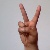
The image shows a hand gesture representing the letter 'V' in Indian Sign Language.